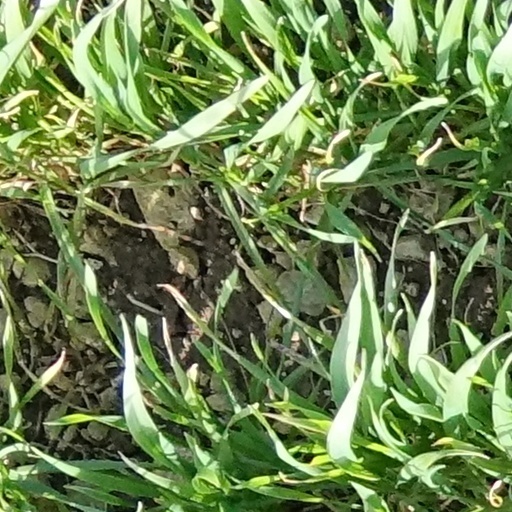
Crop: wheat